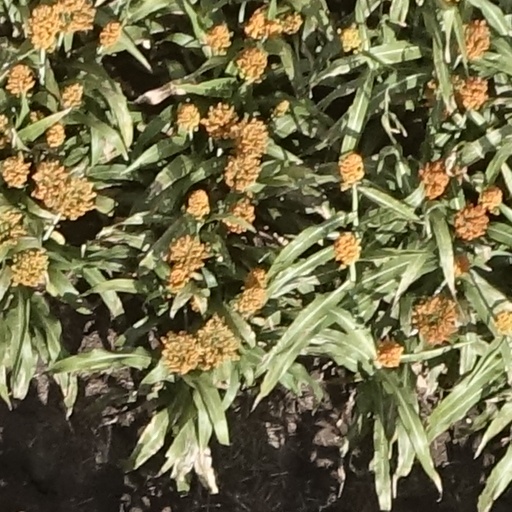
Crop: sorghum